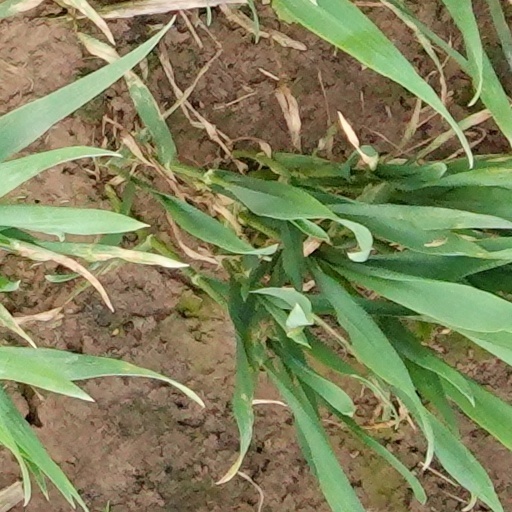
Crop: wheat